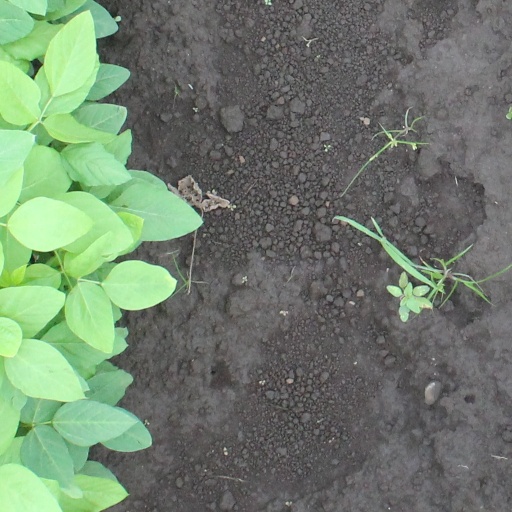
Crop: soybean